Derby railway station

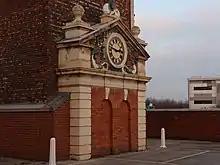
The Victorian station clock, now in the car park

In 1881 platforms 4 to 6 (Platform 5 being a bay to the south) were added, being long and wide. The level crossing which gave access from platform 1 to platform 2 was removed and access provided by a new footbridge wide with staircases down to each platform. Platforms 2 and 3 were lengthened by about and new waiting rooms and refreshment rooms were provided, designed by the company architect John Holloway Sanders. A subway was installed to allow better transfer of luggage between platforms with hydraulic lifts to raise and lower luggage. The turntables were removed and replaced by scissors crossovers, the whole complex controlled by a signal box on the centre platform.